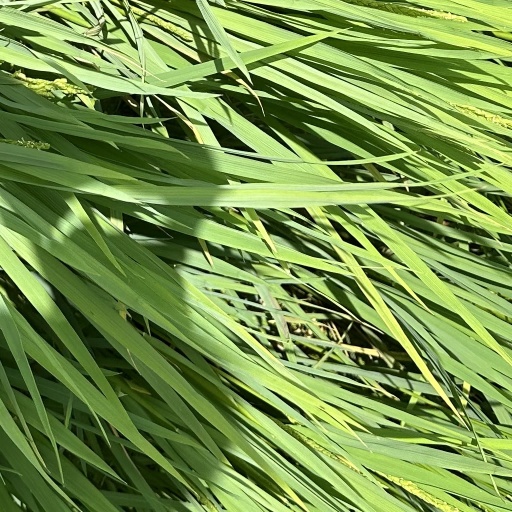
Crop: rice